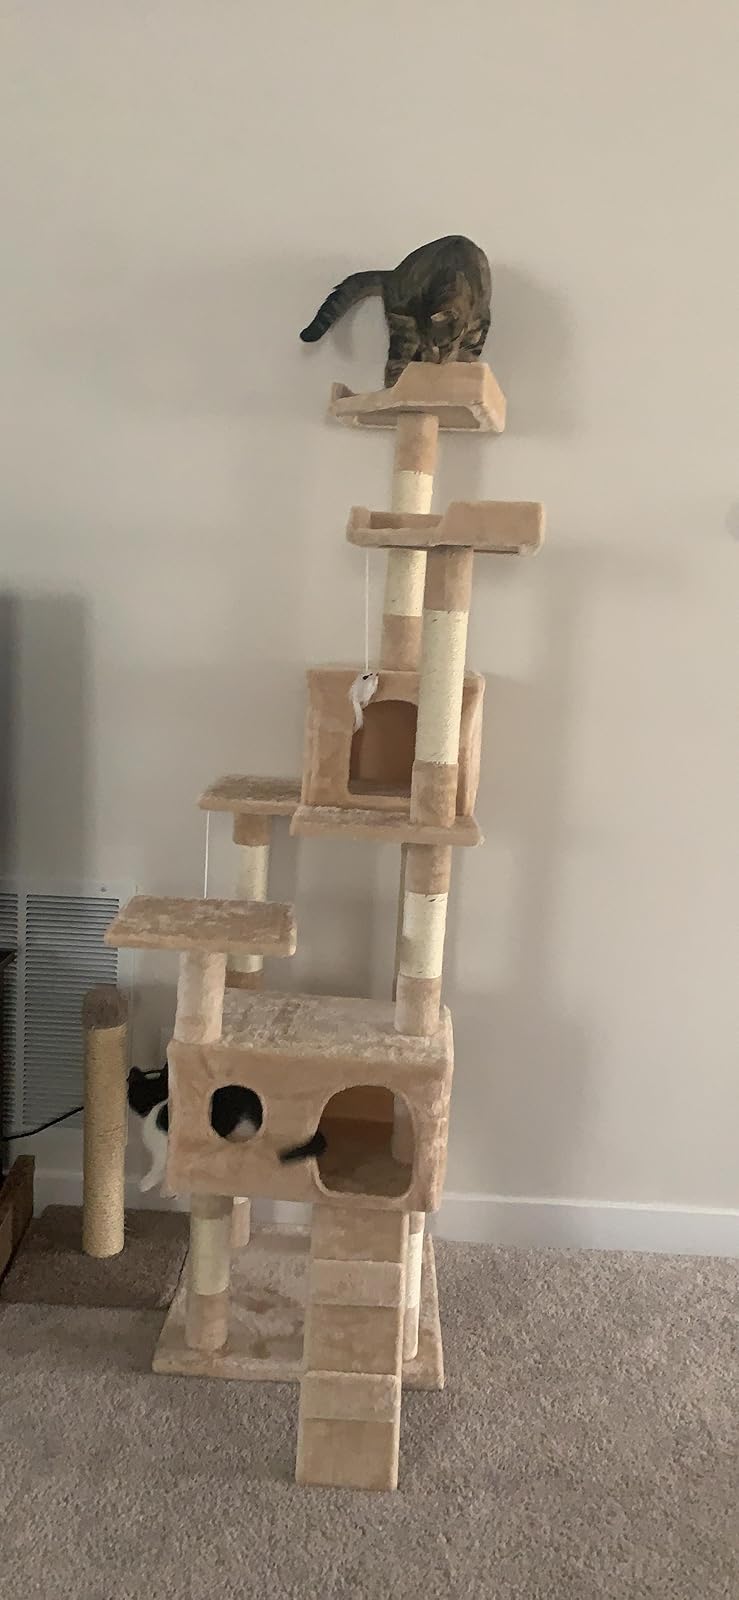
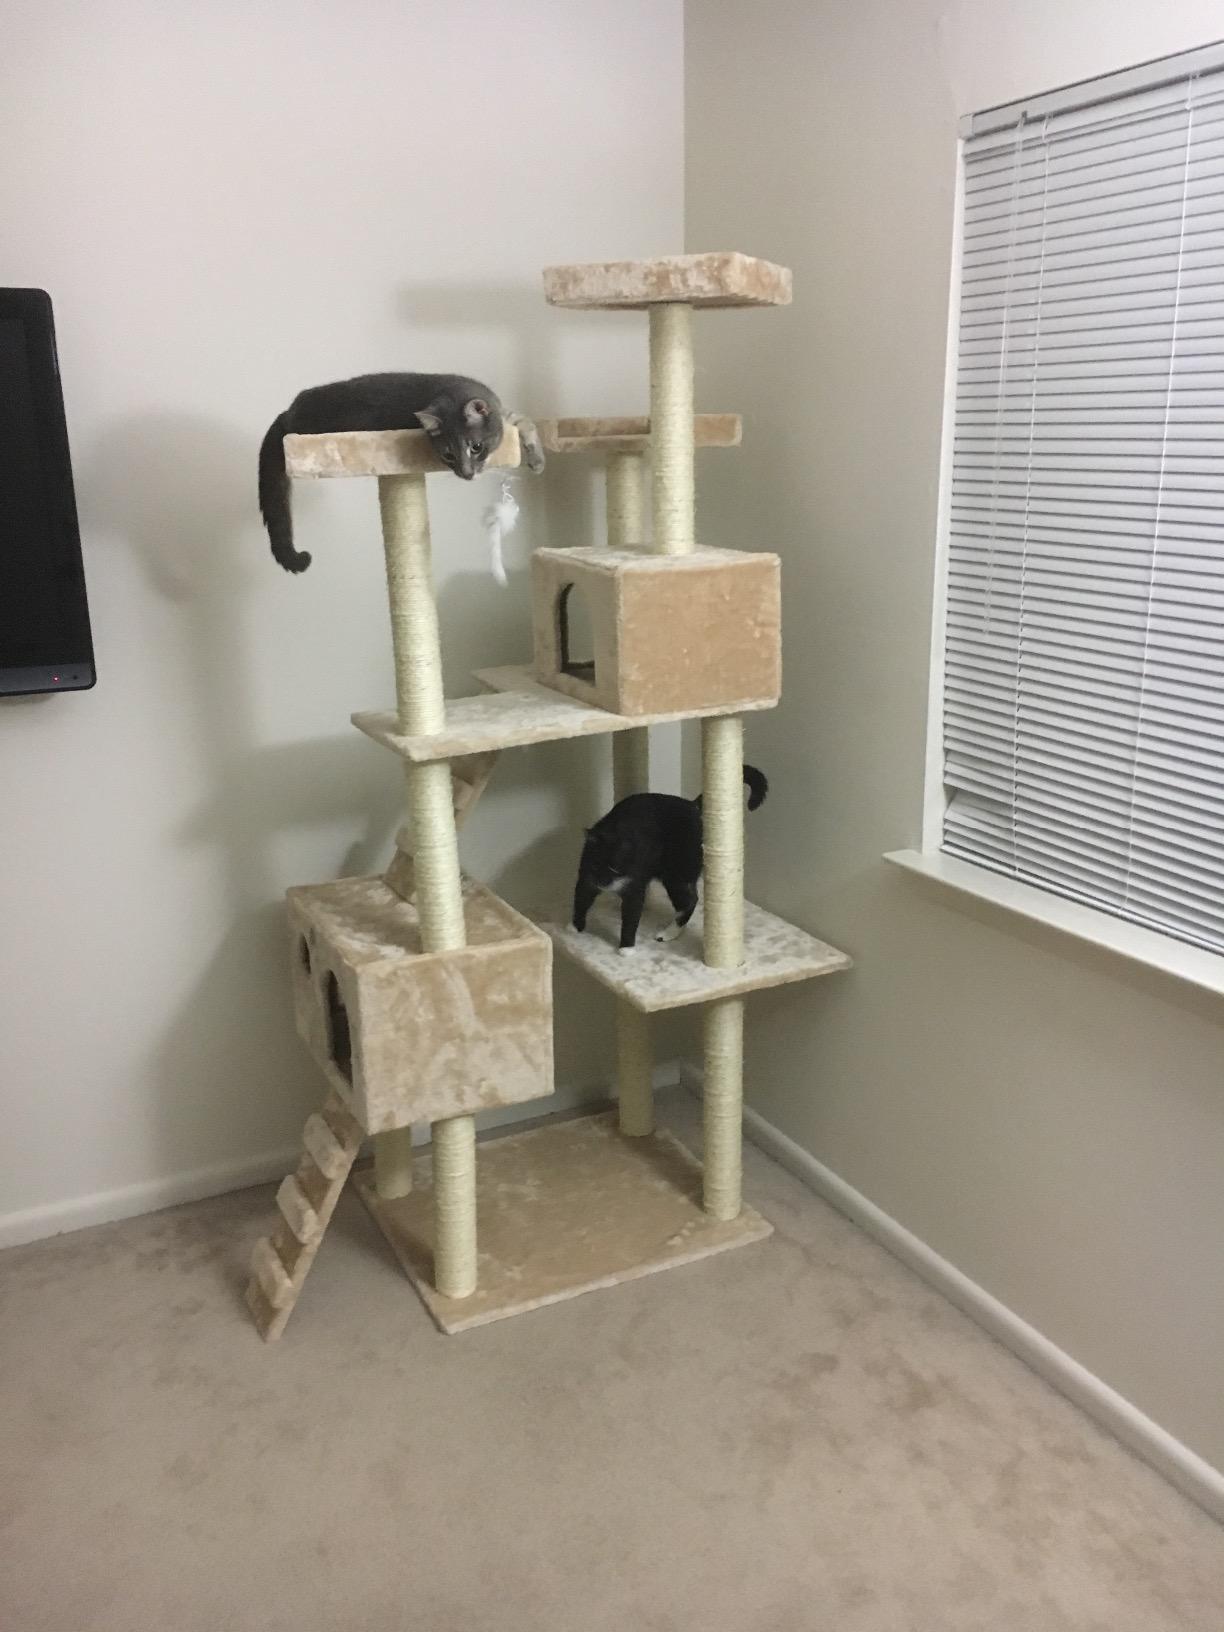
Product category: items_cat tree
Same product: no